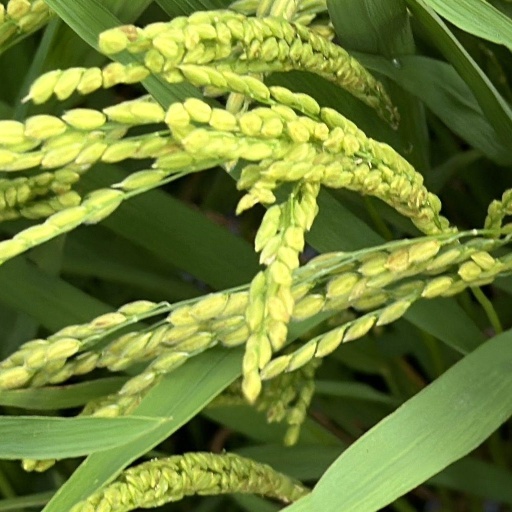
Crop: rice